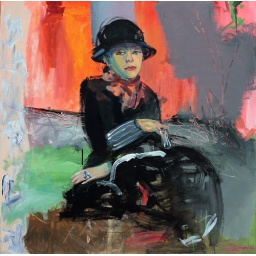
Girl in black hat